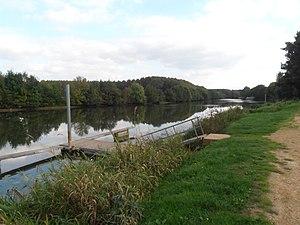
Le port de Brissarthe. La Sarthe.
Brissarthe est une ancienne commune française située dans le département de Maine-et-Loire, en région Pays de la Loire.